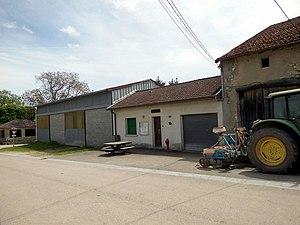
La mairie de Viviers-lès-Offroicourt
Viviers-lès-Offroicourt est une commune française située dans le département des Vosges, en région Grand Est.